Ukrainian nobility of Galicia

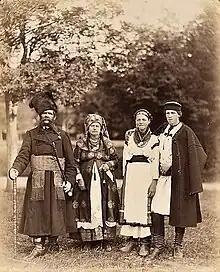
Petty gentry family, modern Ternopil Oblast, 1880

The earliest recorded observations noted that western Ukrainian nobles spoke the East Slavic Ukrainian (or Ruthenian) language, rather than Polish. Although they spoke the same language as the Ukrainian peasants, they maintained their own particular traditions. Nobles tended to be more likely to be literate than peasants. The nobility tended to use the literary Ukrainian language rather than local village dialects. Reflecting some exposure to education, the noble speech was also differentiated from that of the peasants by the frequent use of Polish and Latin words and expressions.